Golden Entertainment

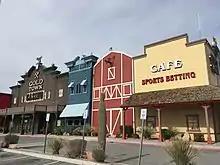
Gold Town Casino in Pahrump, Nevada, the former Terrible's Town Casino, seen in 2019, which Golden Gaming acquired in 2012.

In March 2012, Golden bought from Affinity Gaming the Terrible's Town Casino and Terrible's Lakeside Casino & RV Park in Pahrump and Affinity's slot route operation (except for Terrible Herbst locations). The deal made Golden the largest employer and largest gaming operator in Nye County, and the largest slot route operator in Nevada, with about 8,500 machines in 650 locations, making up 45% of the market. Affinity in turn bought Golden's three casinos in Black Hawk, which were valued at a total of $76–92 million.